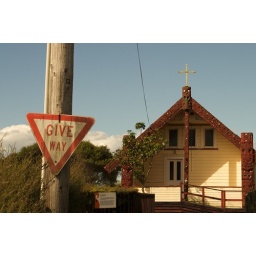
Give Way sign in front of what looks like a small church at the Whakarewarewa thermal village.